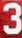
Number: 3